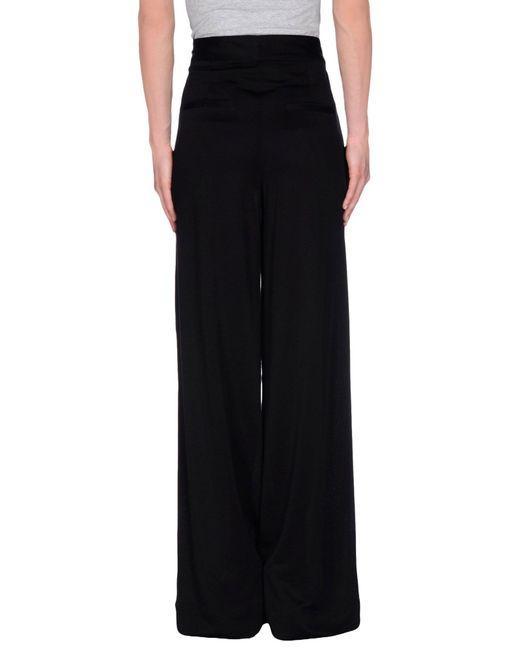
Lockere Passform schwarze Baumwollunterbekleidung für Damen